Fairbourne Spit

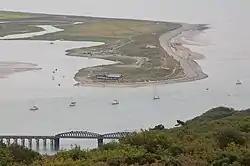
Fairbourne Spit viewed from Barmouth panorama point

Fairbourne Spit (also known as Penrhyn Point) is a long spit of sand and shingle at the mouth of the River Mawddach where it reaches Cardigan Bay, on the west coast of Wales. The gravel probably originates from Llwyngwril to the south and from seabed glacial deposits, while the sand and dunes at the north end of the spit are deposited from wind blown marine sand and from the estuary, which is a long-term sink for sandy sediment.